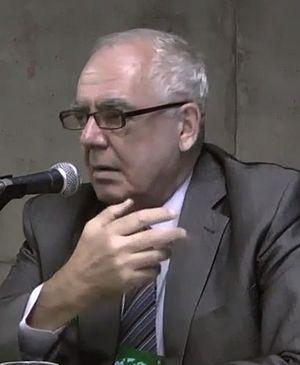
Clemente Herrero Fabregat, né à Valence en 1942 est un universitaire espagnol, géographe et historien.